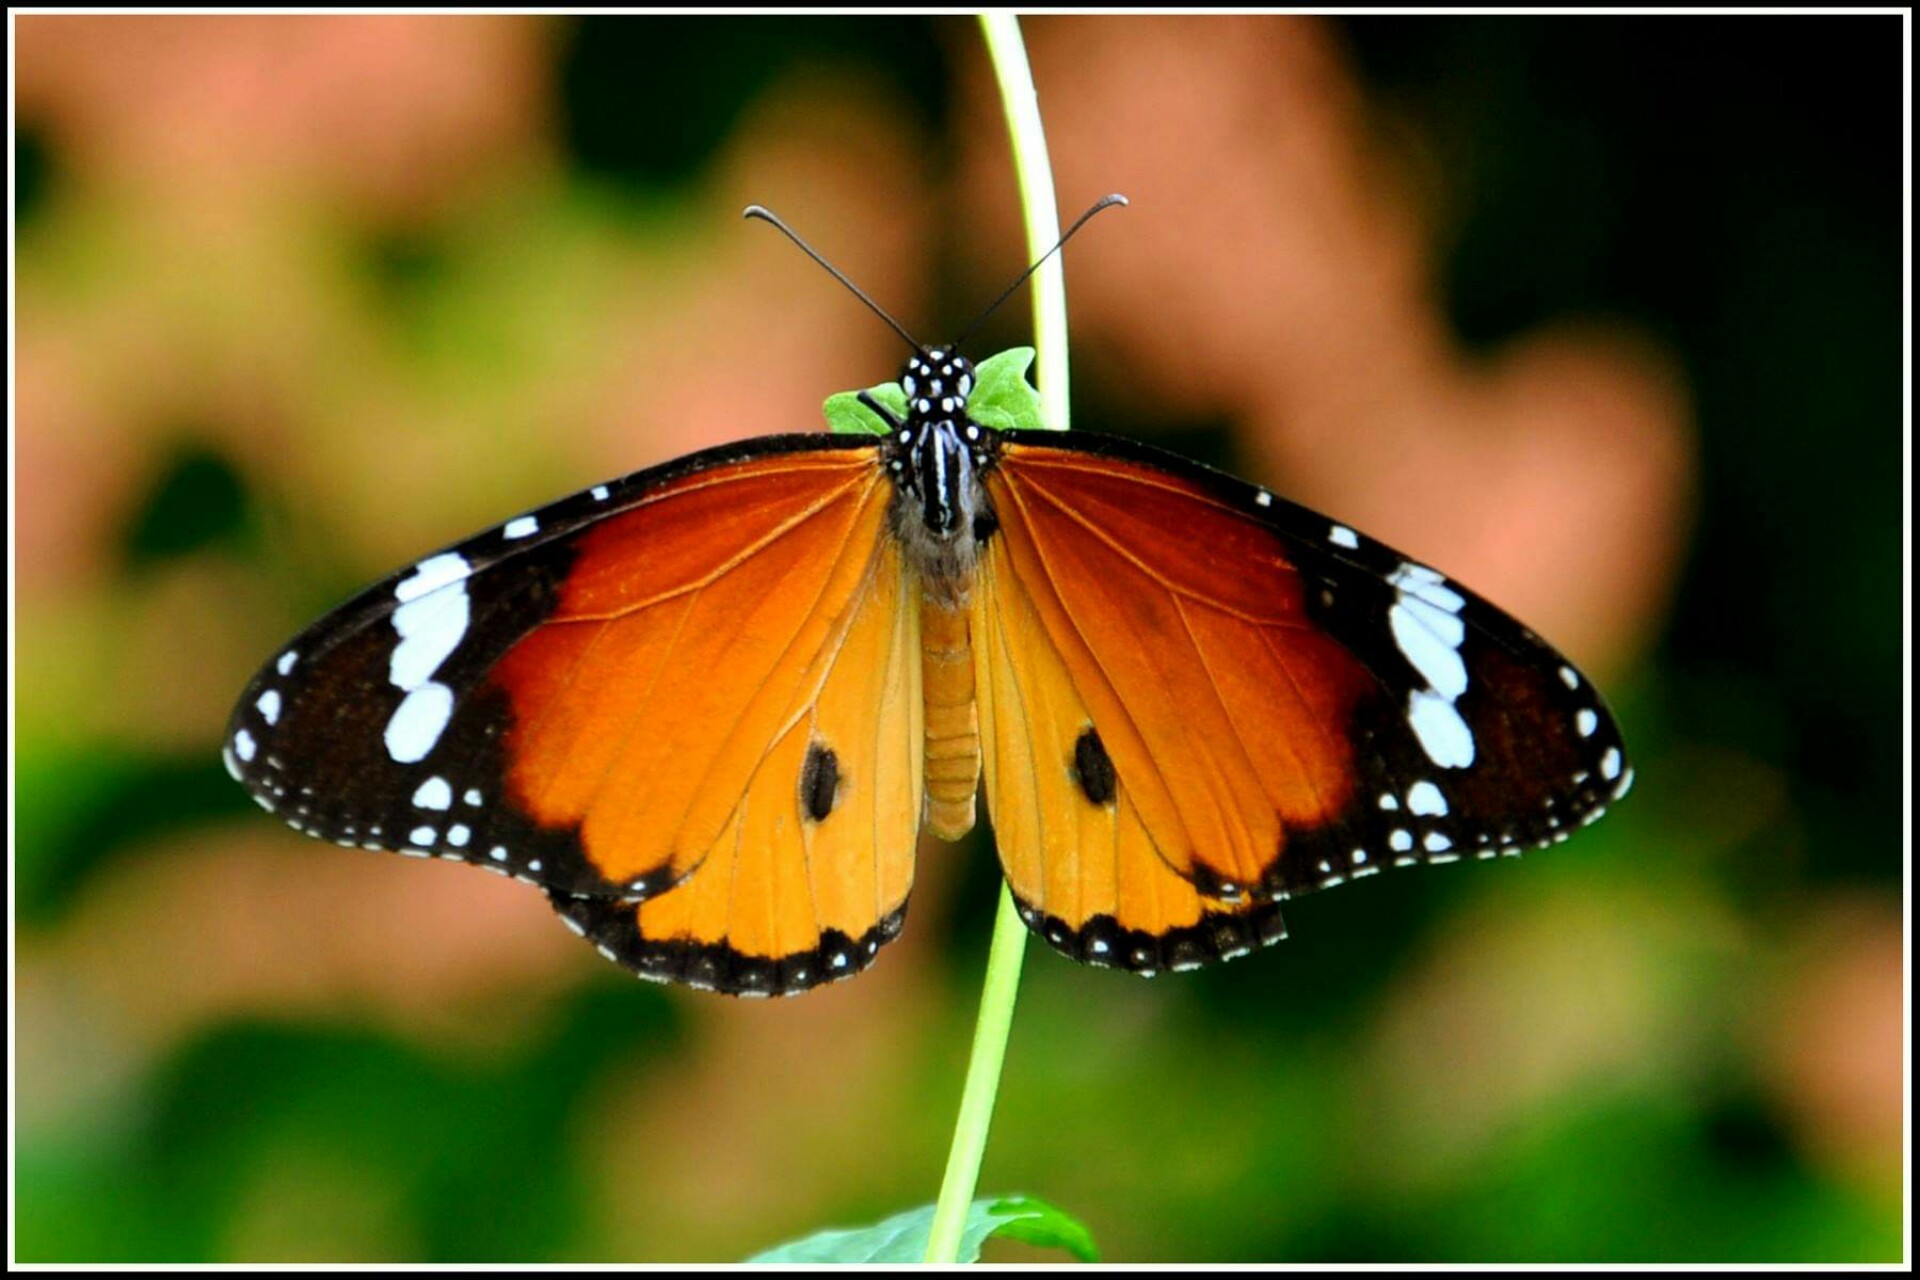
nature, moths and butterflies, butterfly, insect, invertebrate, Cynthia subgenus, brush footed butterfly, monarch butterfly, pollinator, organism, macro photography, arthropod, wildlife, pieridae, adaptation, plant, moth